Aviation and Special Forces Command

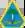

The Republic of China Army Aviation and Special Forces Command is the special operations force of the Republic of China Army. It is intended to be a highly mobile force that can quickly respond to PRC attacks against Taiwan's government.